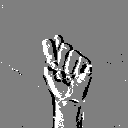
ASL letter: t